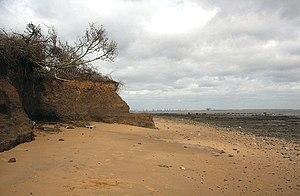
Walton-on-the-Naze est une petite ville d'Angleterre, dans le comté d'Essex. C'est une station balnéaire au bord de la mer du Nord, dont la population permanente est d'environ 6 000 habitants.